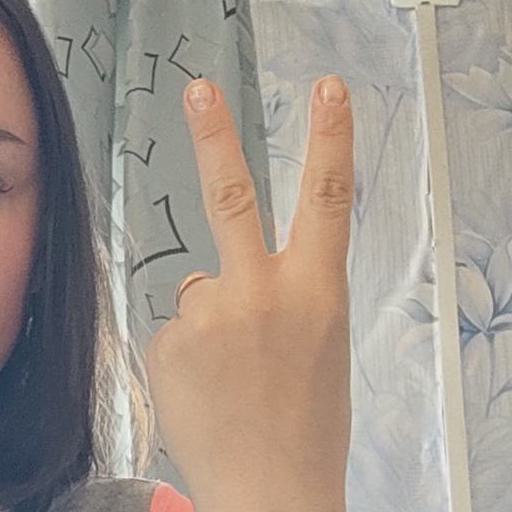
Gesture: peace_inverted